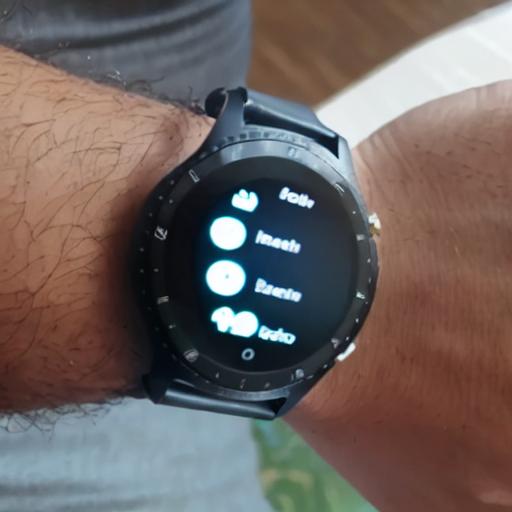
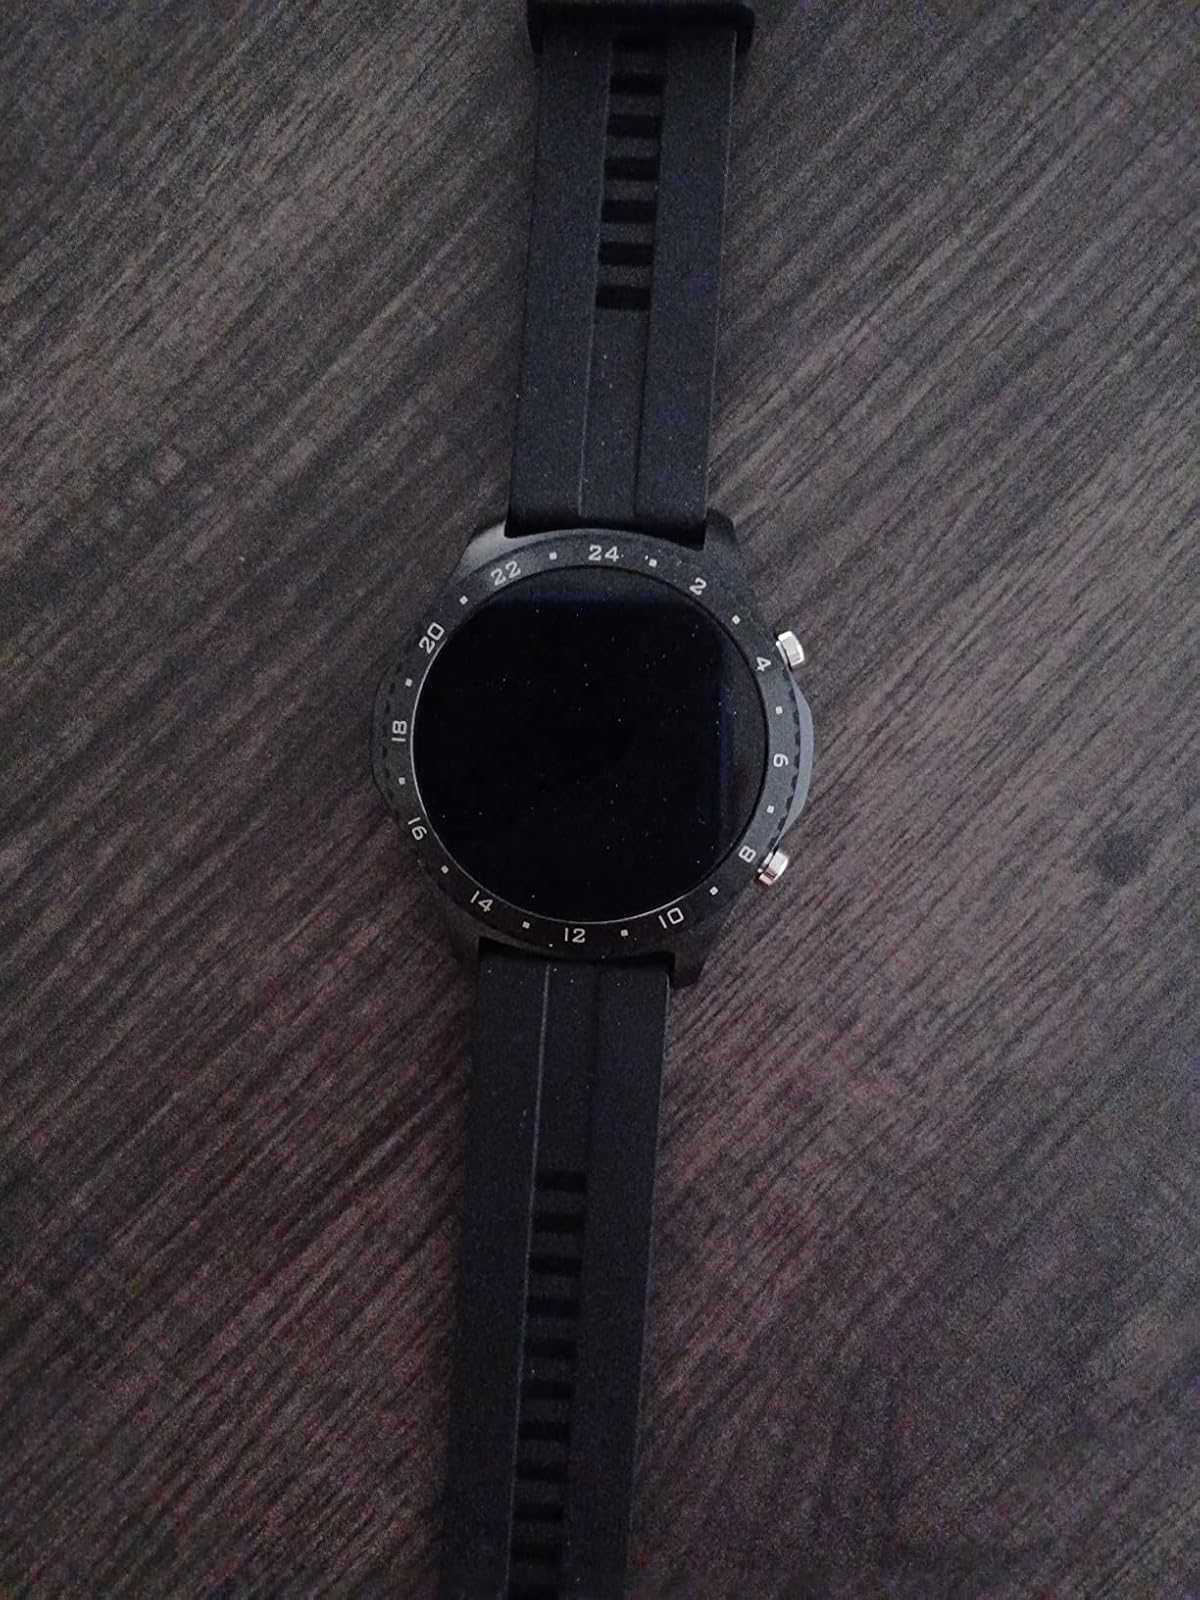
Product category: smartwatch
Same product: no